Nikolai Stepanovich Orlov

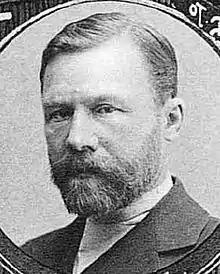
photo of 1913

Nikolai Stepanovich Orlov (1871, Novosyolki, Vologda Governorate — after 1917) was a peasant, an estate manager, a chairman of a "volost" court and a deputy of the Fourth Imperial Duma from the Vologda Governorate between 1912and 1917. He had centrist political position and was a member of the Progressive Bloc. In the days of the February Revolution of 1917, he was in Petrograd and took part in revolutionary events: from 2 to 13 March, he was a member of Duma's Commission on Internal Order.